Alfa Romeo Vola

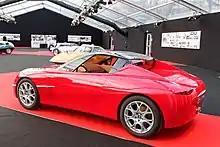
Side view in 2017 (with the redesigned buttresses)

The Vola is powered by a front mounted transverse V6 with 2 valves per cylinder producing . The engine is paired to a 5-speed manual transmission sending power to the front wheels. Its chassis is derived from the 916 Spider.